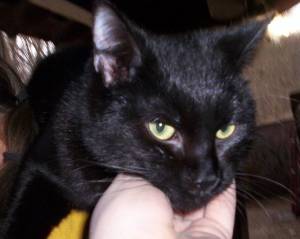
Label: cat